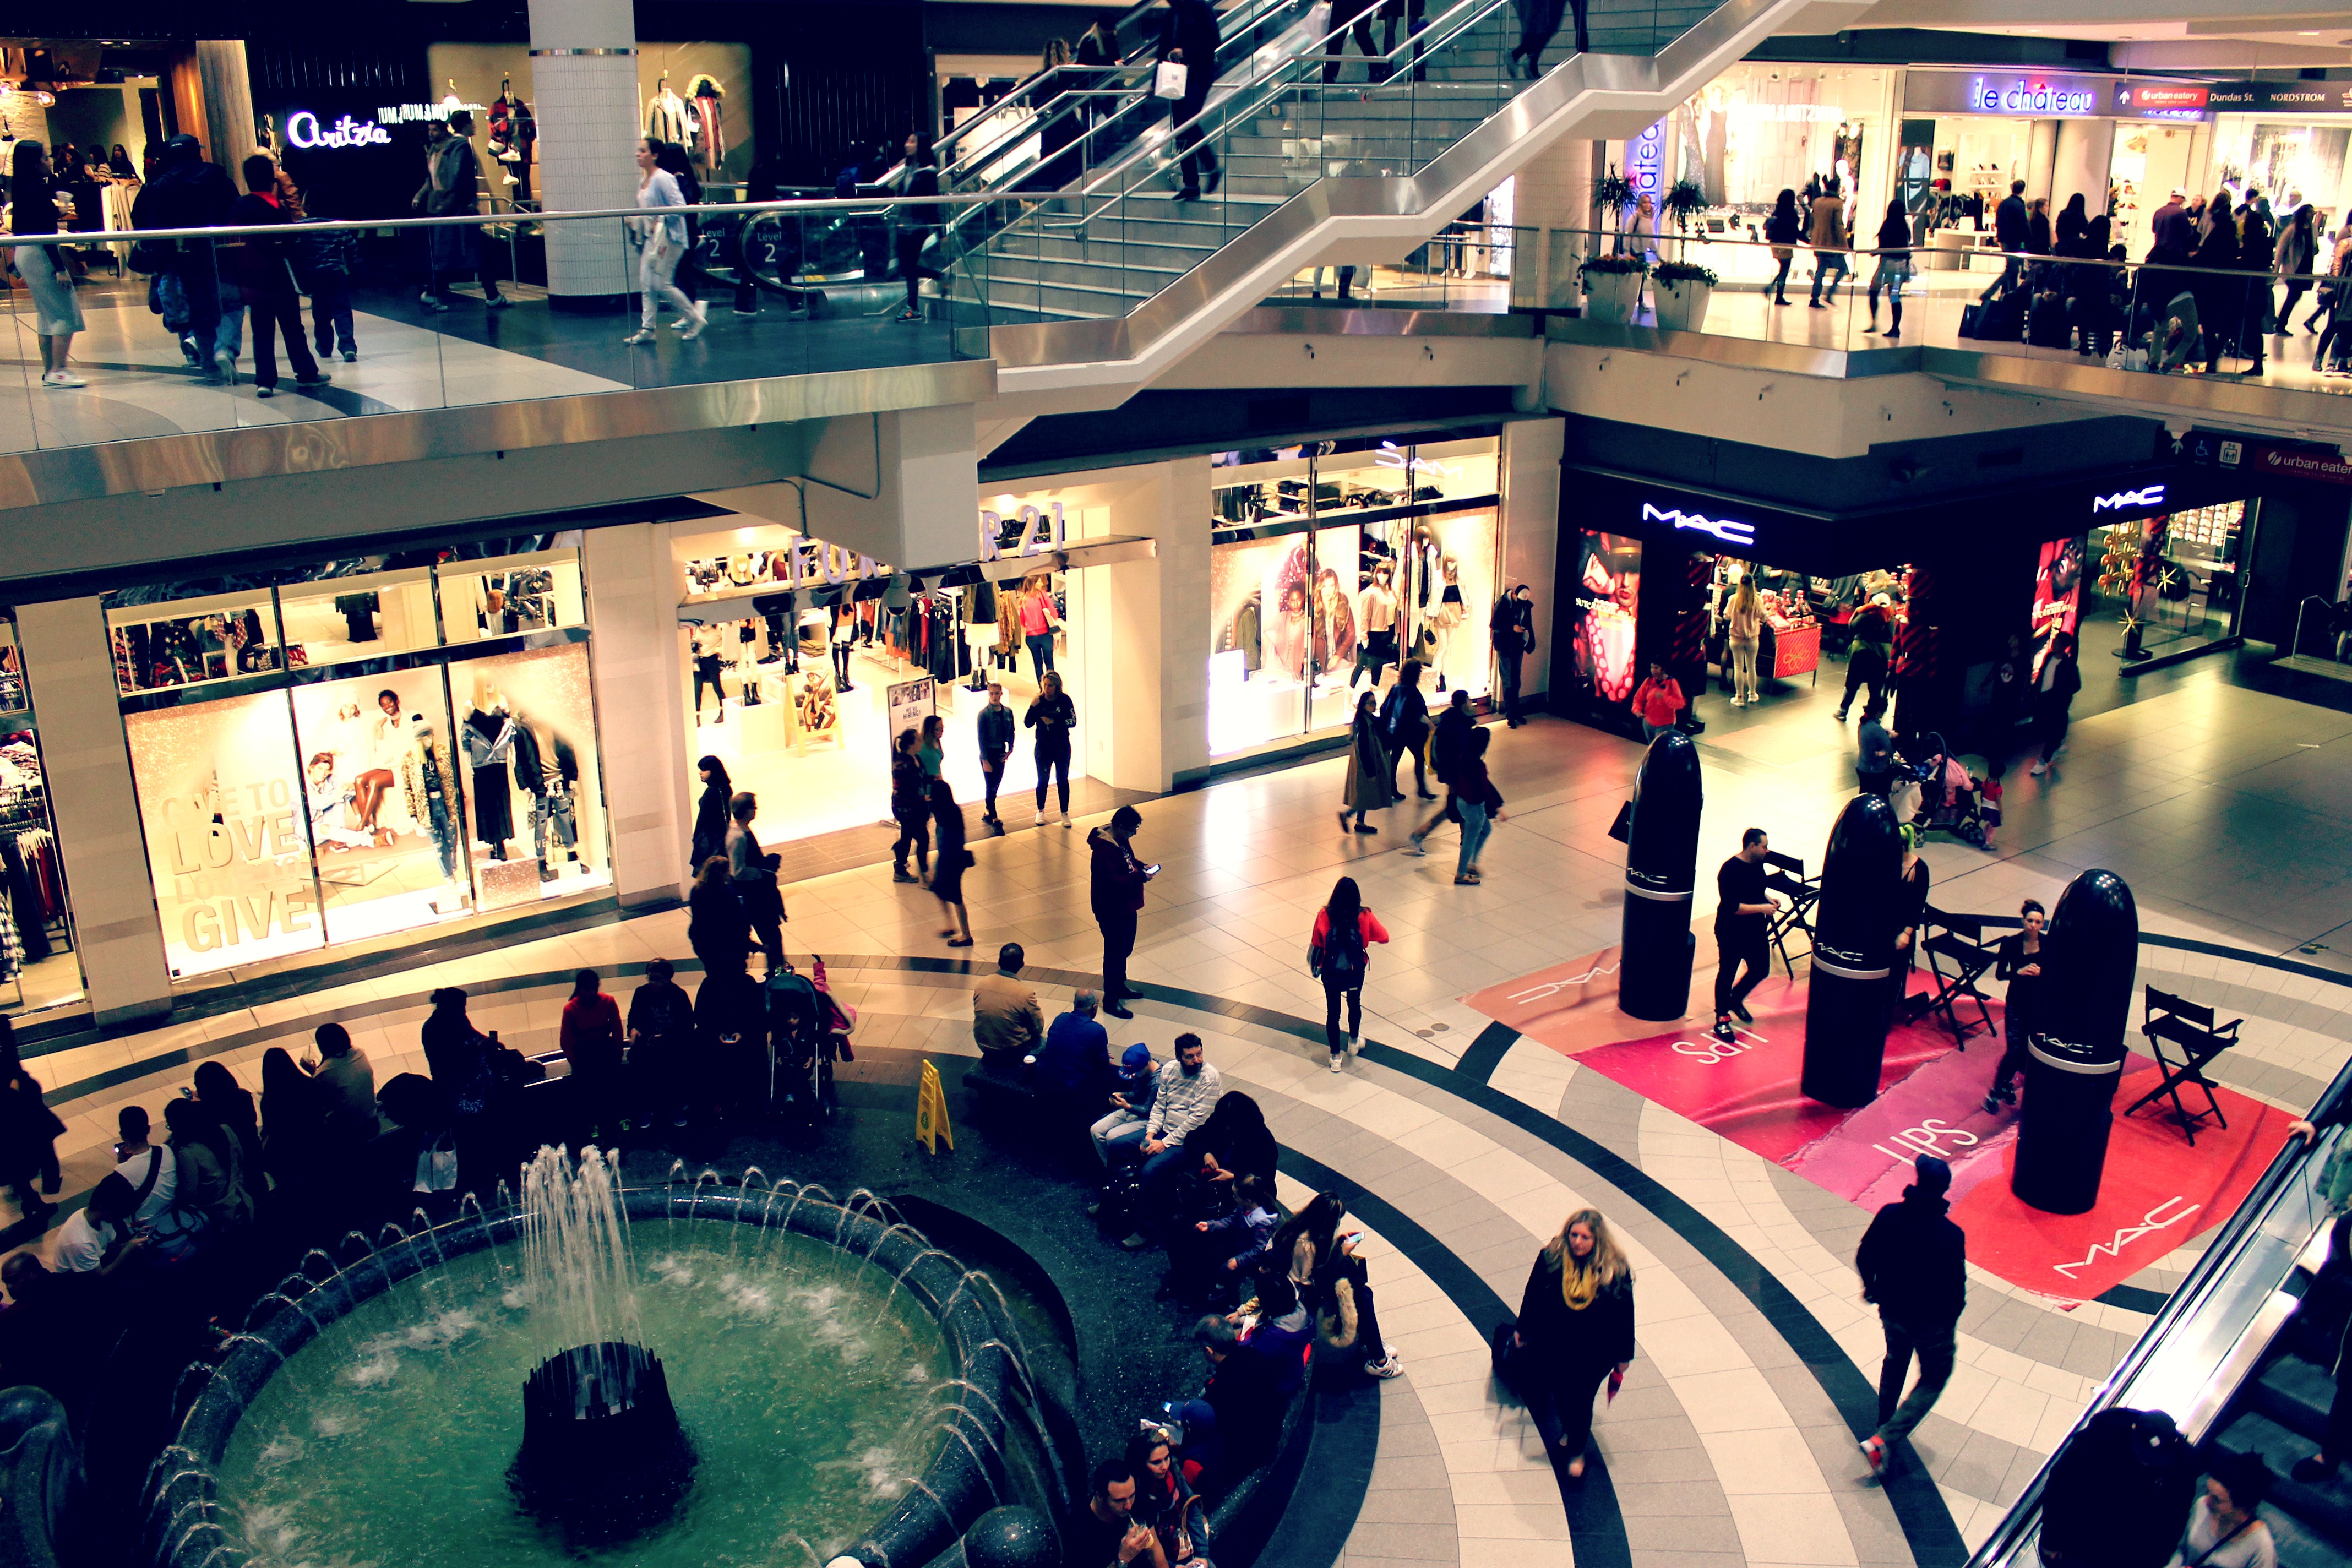
shopping mall